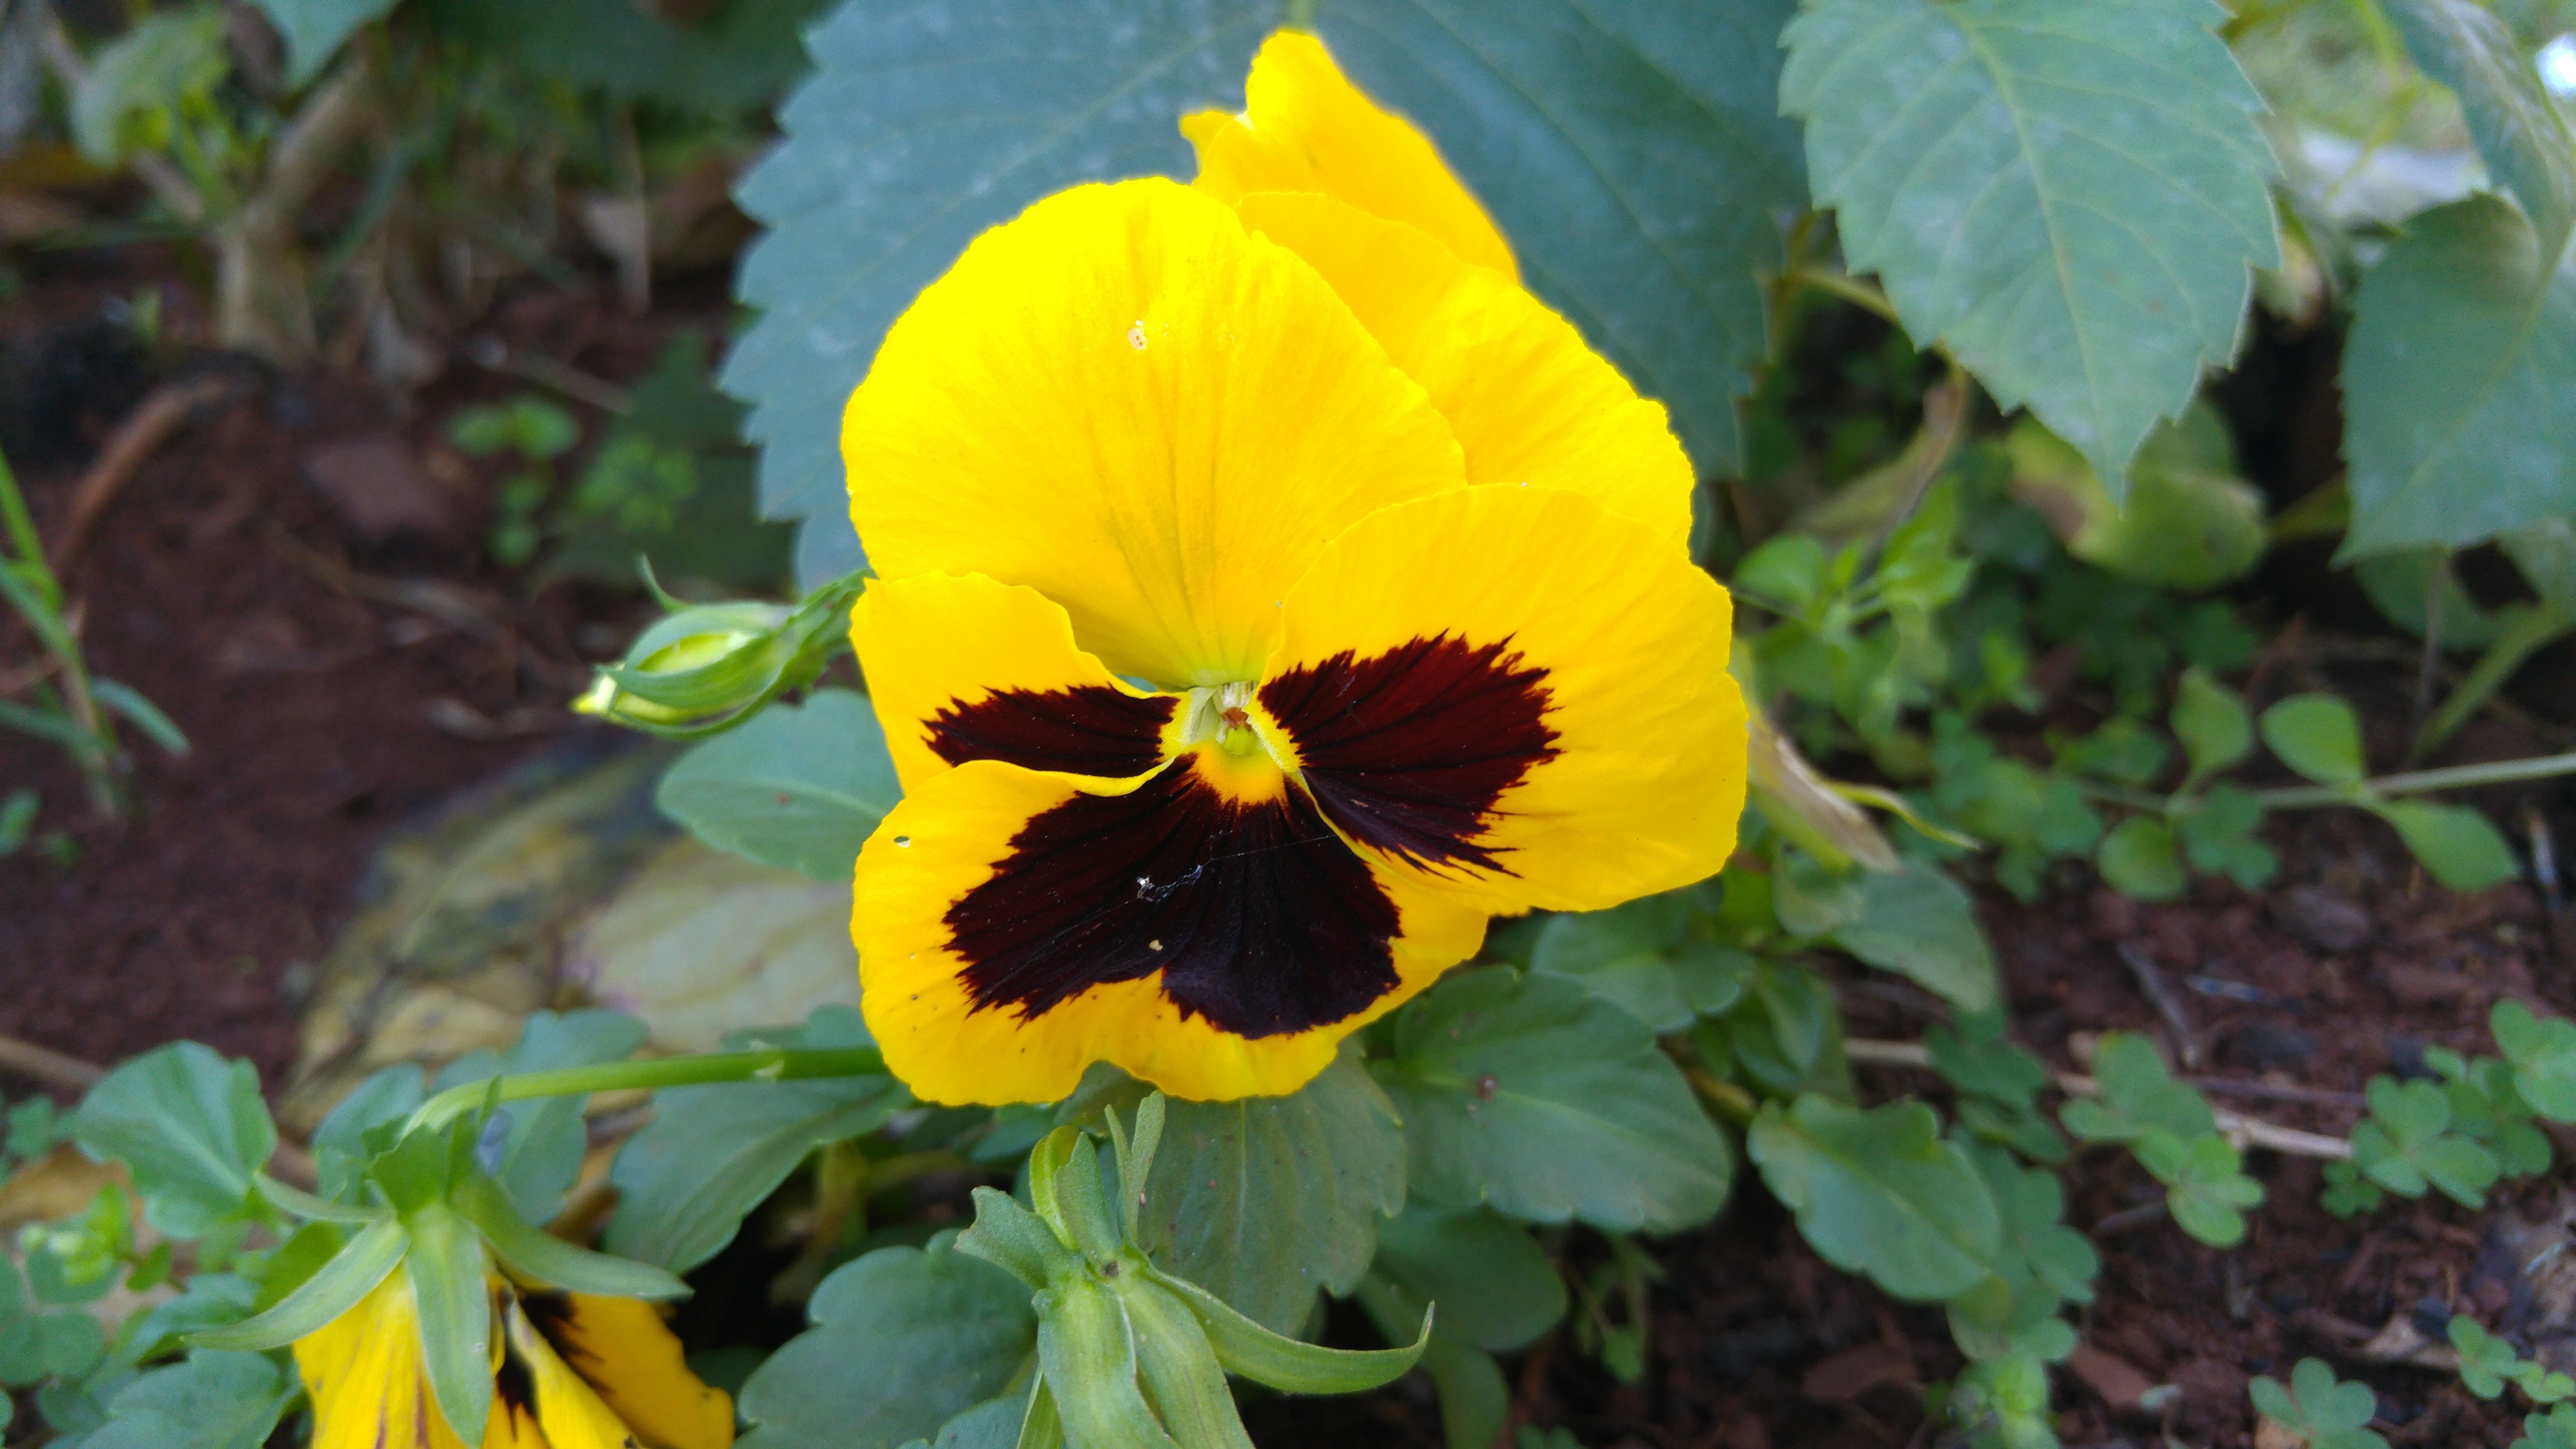
plant, flower, petal, thinking, botany, yellow, flora, wildflower, viola, bicolor, pansy, flowering plant, annual plant, land plant, violet family